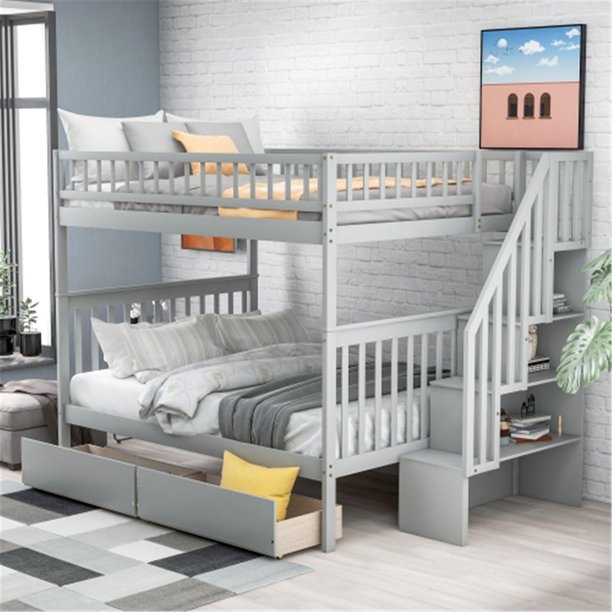
Full Over Full Size Bunk Bed Frame with Stairs, Wood Bunk Bed with Two Drawers and Storage, No Spring Box Required, Gray
This full over full bunk bed can accommodate 4 people at the same time, making full use of space. Founder's shape does not waste any space. In addition, the added drawers and storage can accommodate many items. The ladder has inclined handrails aim for easy access. The bed rails are sufficiently high to ensure the safety. The simple shape can match any style. Assembly needed. Specification Material: Pine wood+MDF Size: Full over full Color: Gray numbers of slat: 10 Function: Storage/ Drawers Decoration: Bunk bed numbers of package: 3 Spring box: No need Assembly Required: Yes Weight and Dimensions Overall Product Dimension: 93.5''L x 57.5''W x 65.6''H Upper bed: 57.5''X 78.2'' Down bed: 57.5''X 78.2'' Total height: 65.6'' Overall Product Weight: 222 lb Upper Bed Weight capability: 250 lb Down Bed Weight capability: 450 lb Upper bed Mattress thickness: 6'' Down bed Mattress thickness: 8-10'' [Modern Style] This wooden full over full bunk bed With white gray finish that looks clean and elegant in any bedroom or guest room arrangement. Inclined handrails easy to access.bunk bed With two drawers and storage, make the most of space and the Drawer with wheels. [Sturdy Pinewood Construction] The full over full bunk bed Constructed with High quality pine wood frame gives this versatile piece stability and durability, bunk bed with strong mattress support with wood slats prevents sagging and increases mattress life. [Design for Children Safety] The kids bunk bed frame is equipped with a sturdy Stairs , and it much easier to up and down for your children. the upper bed has high guardrails for additional security, and prevent kids from falling. [Dimension] This wood bunk bed features two full size beds, can accommodate 4 people. Product Dimensions:93.5''Lx57.5''Wx65.6''H, Upper Bed Weight capability: 250lb,Down Bed Weight capability: 450lb, no box spring needed. [Easy to Assemble] Some assembly is required, we have provided clear instructions and hardware. You can assemble it easily. NOTE: This item comes in 3 boxes and may not be delivered at the same time. Please wait patiently or contact us freely if you only receive part of them.
Brand: tripletreebrands
Category: Furniture > Beds & Accessories > Beds & Bed Frames > Bunk Beds & Bed Frames